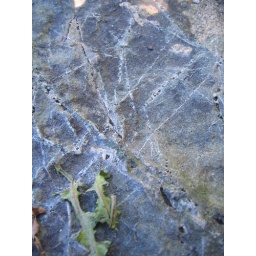
Unusually straight scratches laid into the stone guardrail wall in the viewing area over the falls.